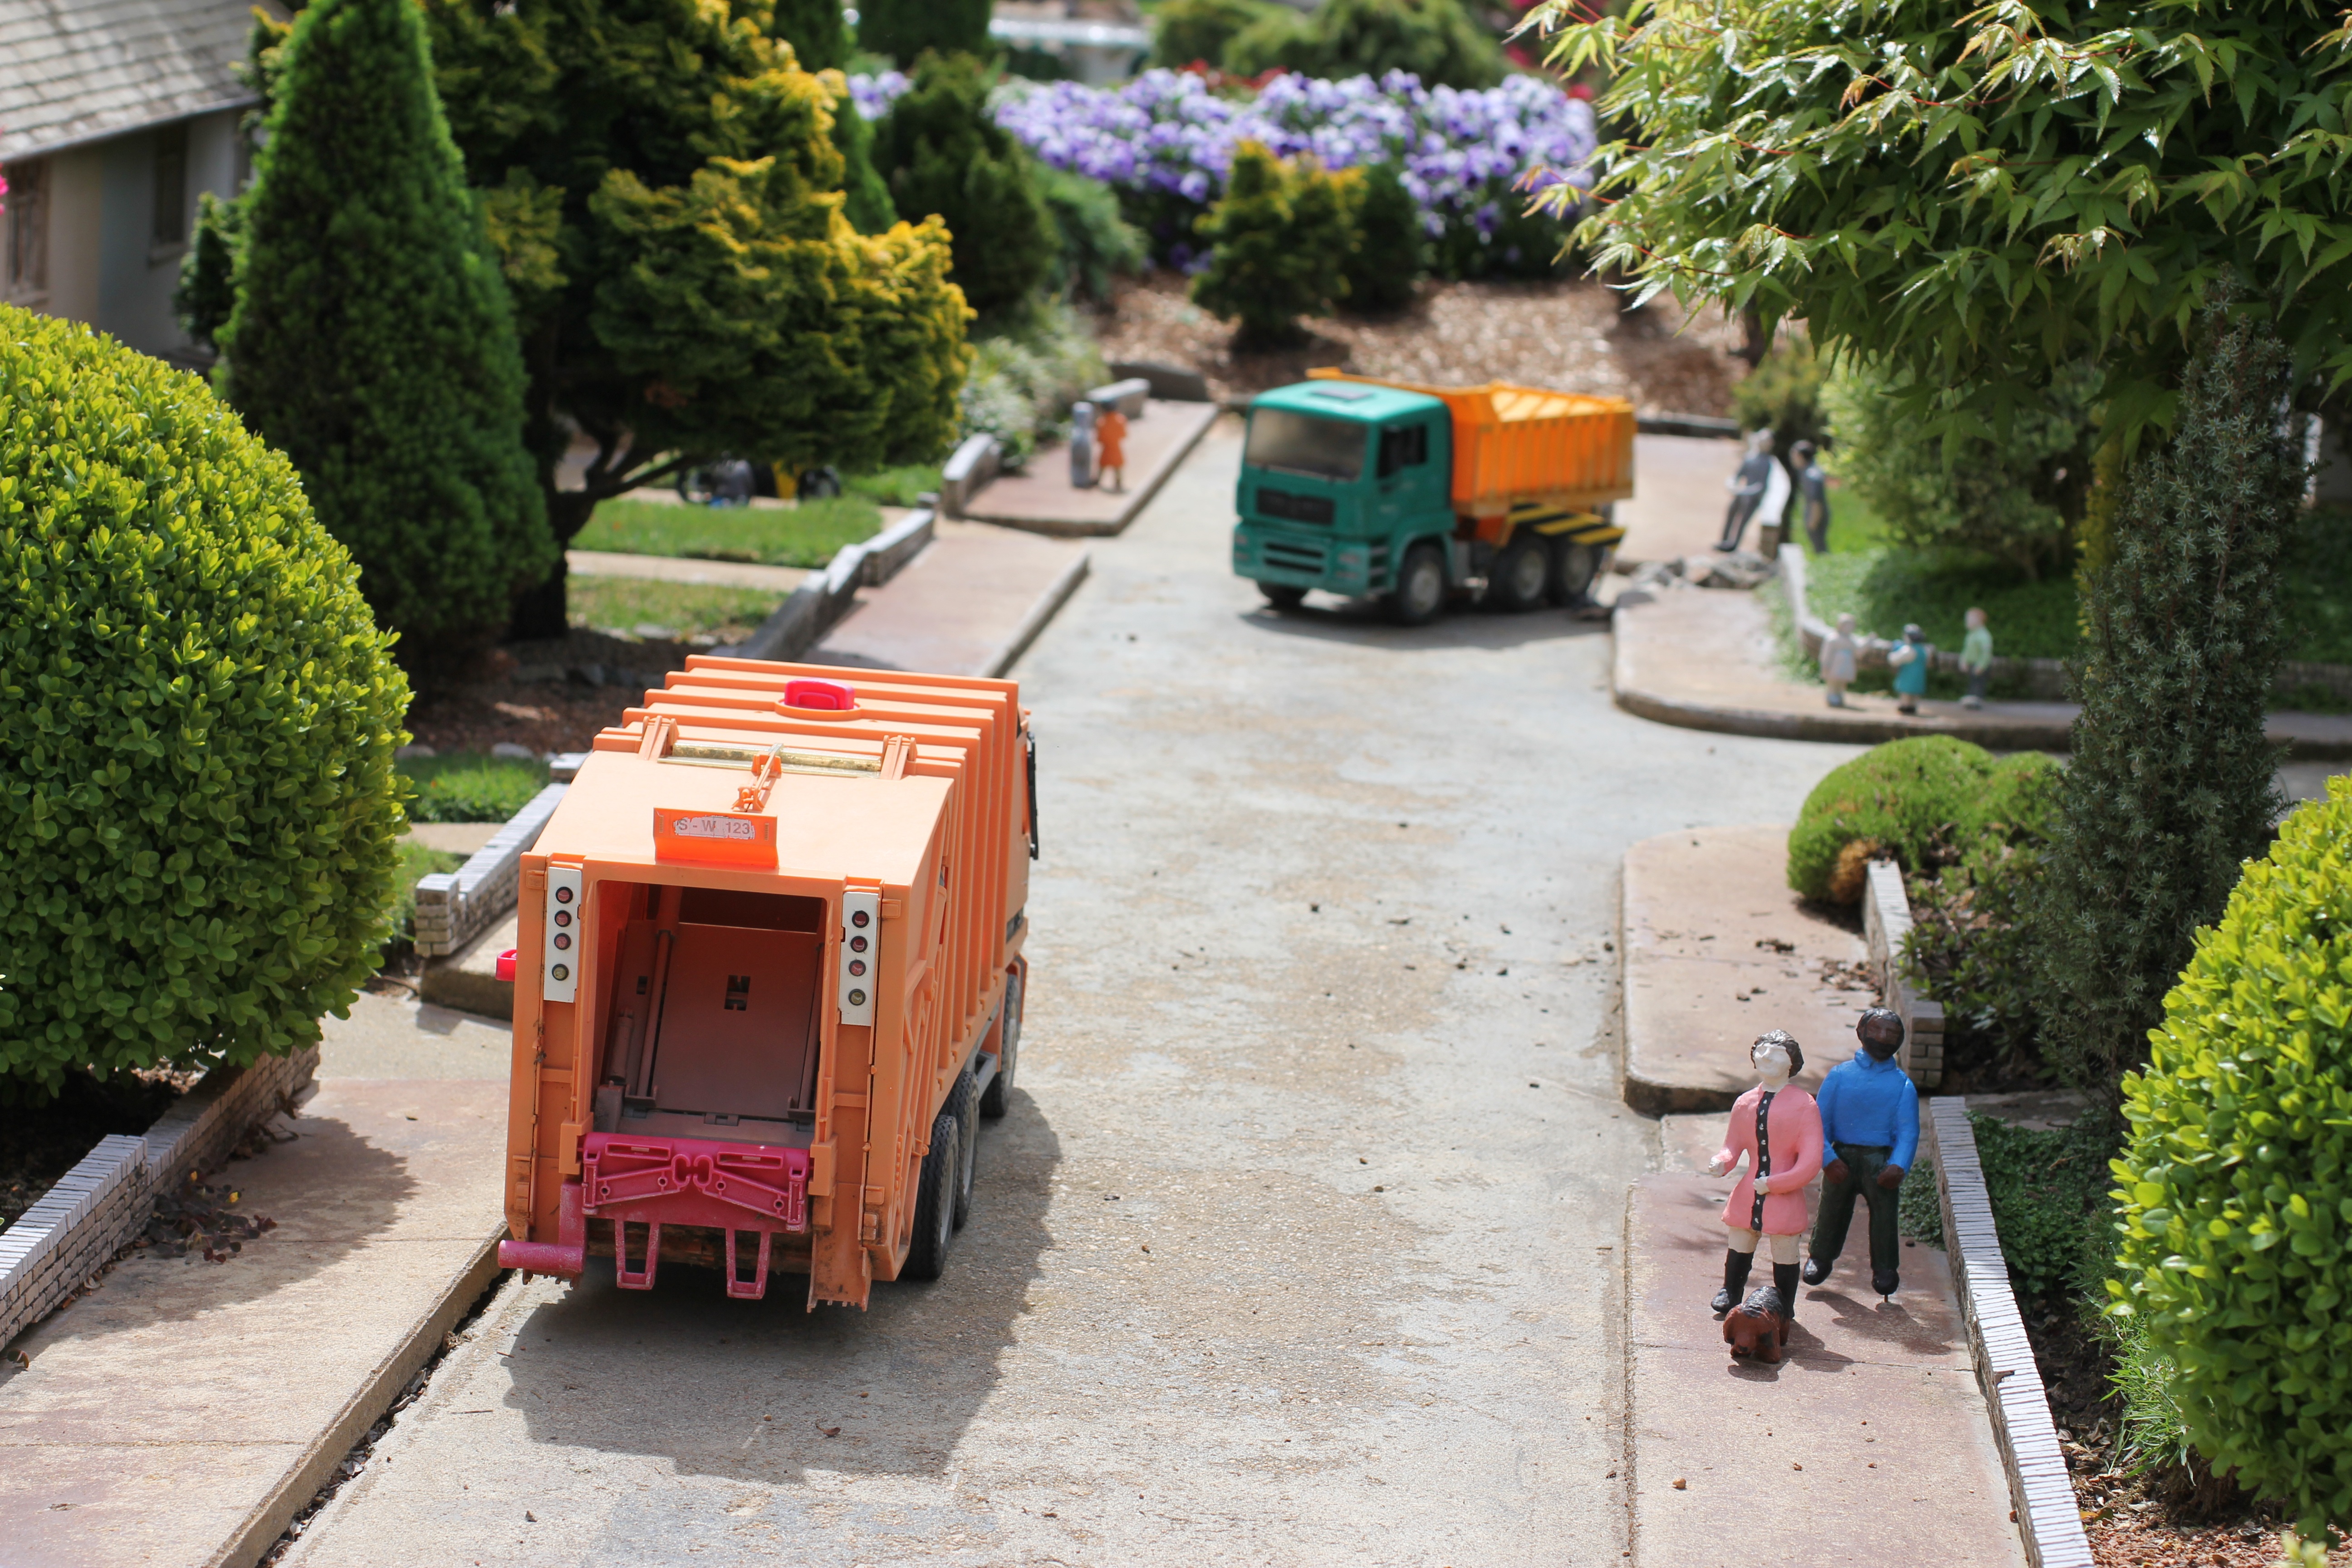
street, lawn, home, urban, transport, truck, vehicle, collection, community, small, junk, garden, miniature, rubbish, lorry, waste, mini, trash, dump, garbage, bin, yard, neighbourhood, sanitation, dump truck, garbage truck, rolling stock